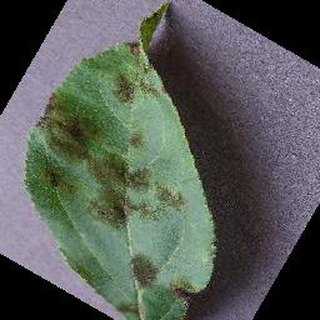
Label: apple_apple_scab